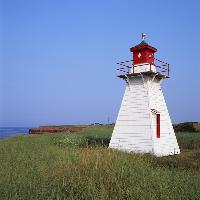
Weather: sun or clear